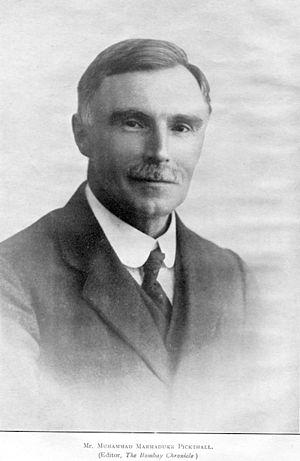
Muhammad Marmaduke Pickthall, né le 7 avril 1875 à Harrow et mort le 19 mai 1936 à St Ives, est un érudit islamique occidental, célèbre pour sa traduction anglaise du Coran.